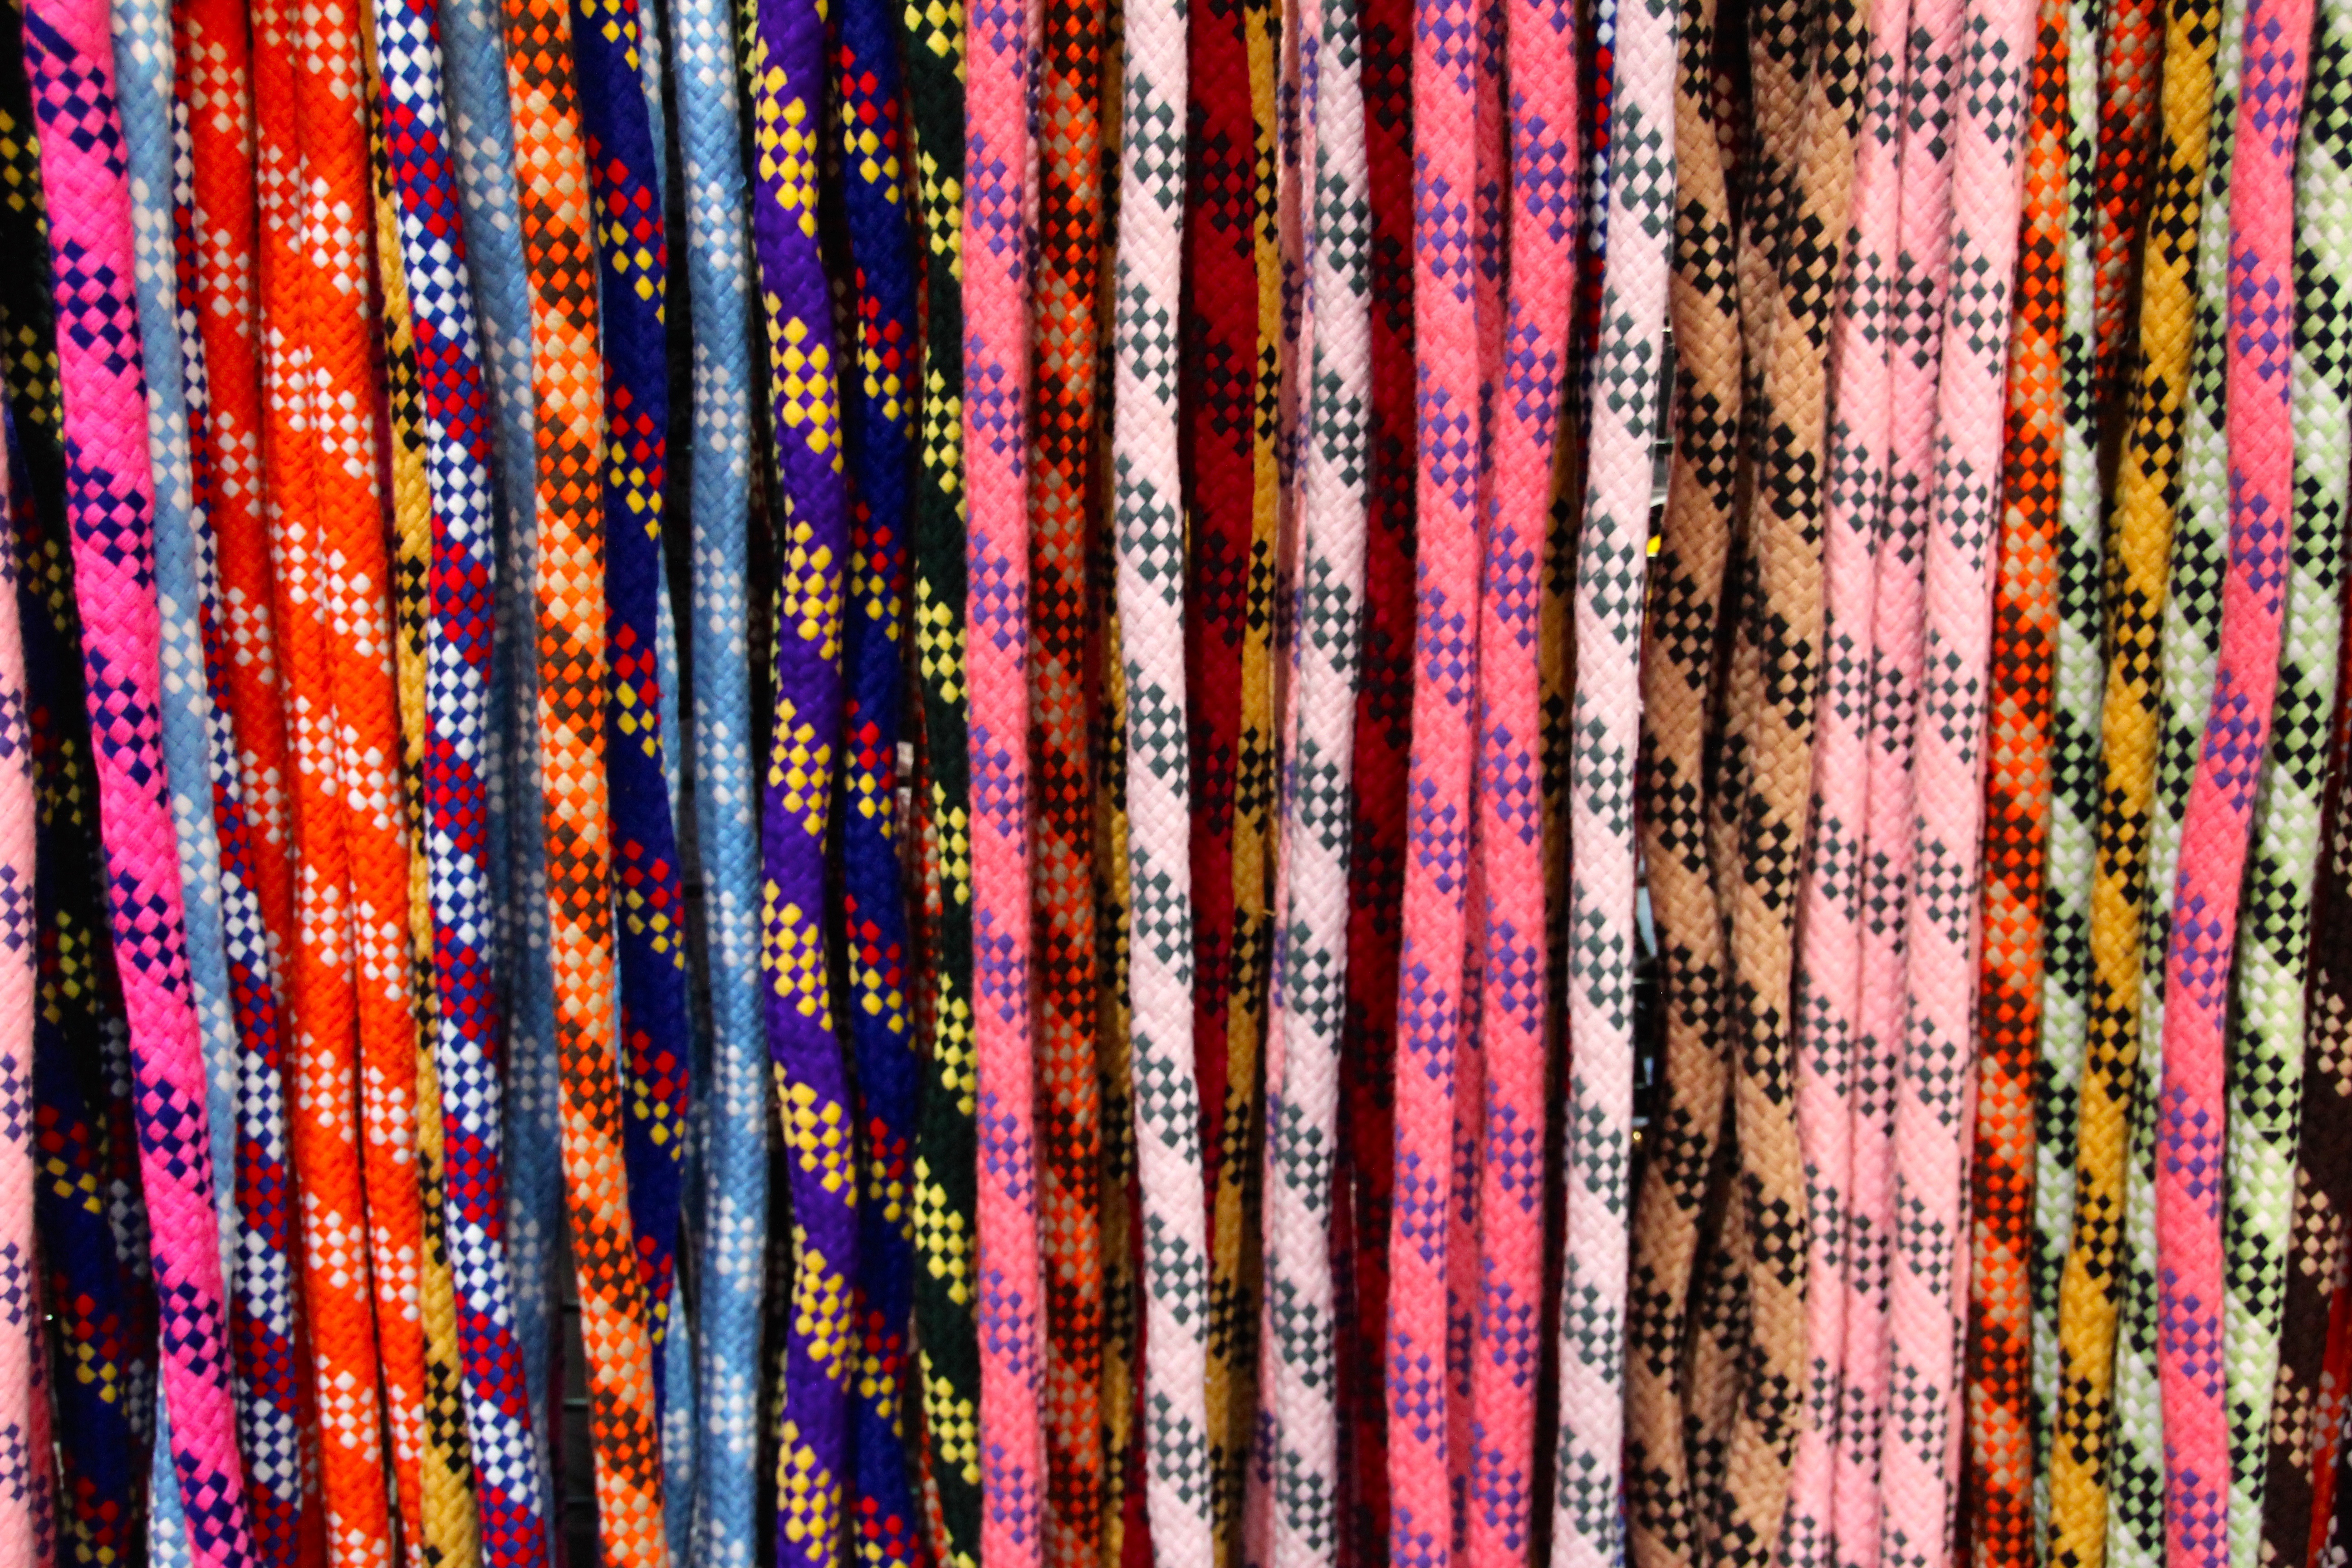
texture, band, pattern, line, color, material, interior design, shoelace, textile, art, design, bands, modern art, federal government